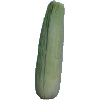
Label: corn_husk